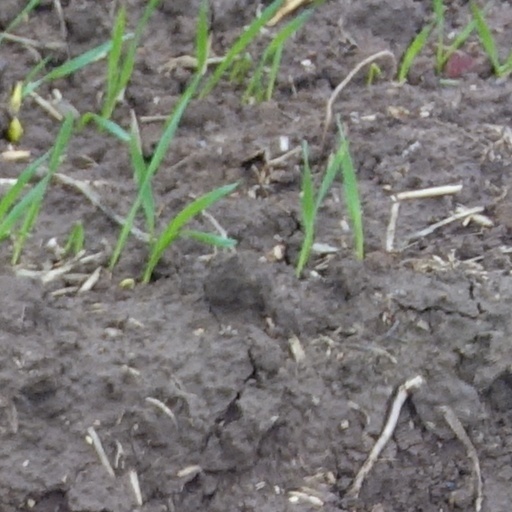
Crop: wheat